Rancho Palos Verdes, California

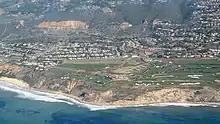

The Point Vicente Lighthouse, built in 1926, is listed on the National Register of Historic Places. It is tall and stands on a cliff with a height of . It is between Point Loma Lighthouse to the south and Point Conception Lighthouse to the north.